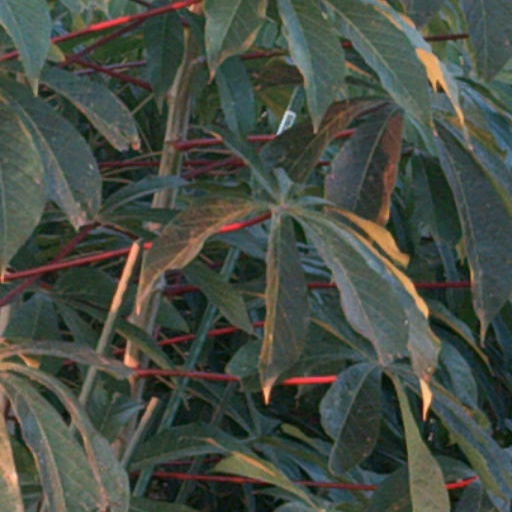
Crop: cassava